History of King's College London

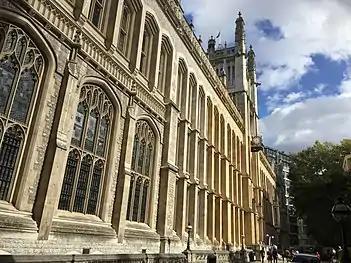
The Maughan Library. Following a £35m renovation, it is the largest new university library in the United Kingdom since World War II

The result was a duel in Battersea Fields on 21 March 1829. Winchilsea did not fire, a plan he and his second almost certainly decided upon before the duel; Wellington took aim and fired wide to the right. Accounts differ as to whether Wellington missed on purpose. Wellington, noted for his poor aim, claimed he did, other reports more sympathetic to Winchilsea claimed he had aimed to kill. Honour was saved and Winchilsea wrote Wellington an apology. "Duel Day" is still celebrated on the first Thursday after 21 March every year, marked by various events throughout King's, including re-enactments.